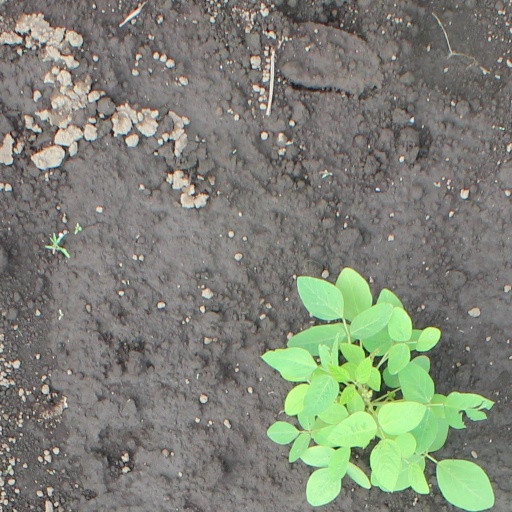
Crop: soybean